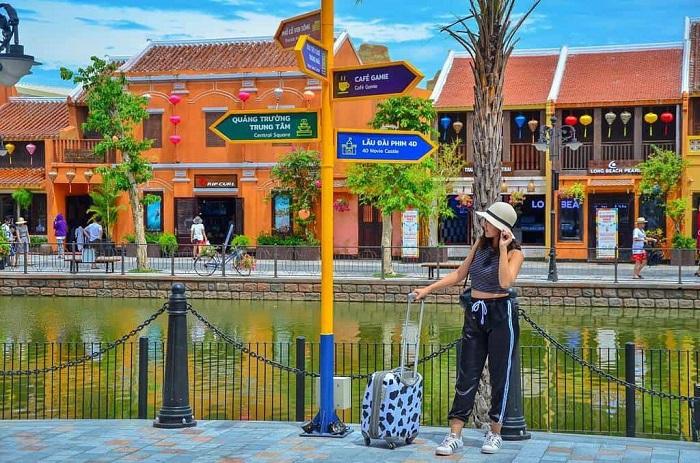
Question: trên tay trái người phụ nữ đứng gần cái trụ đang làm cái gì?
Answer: giữ cái nón